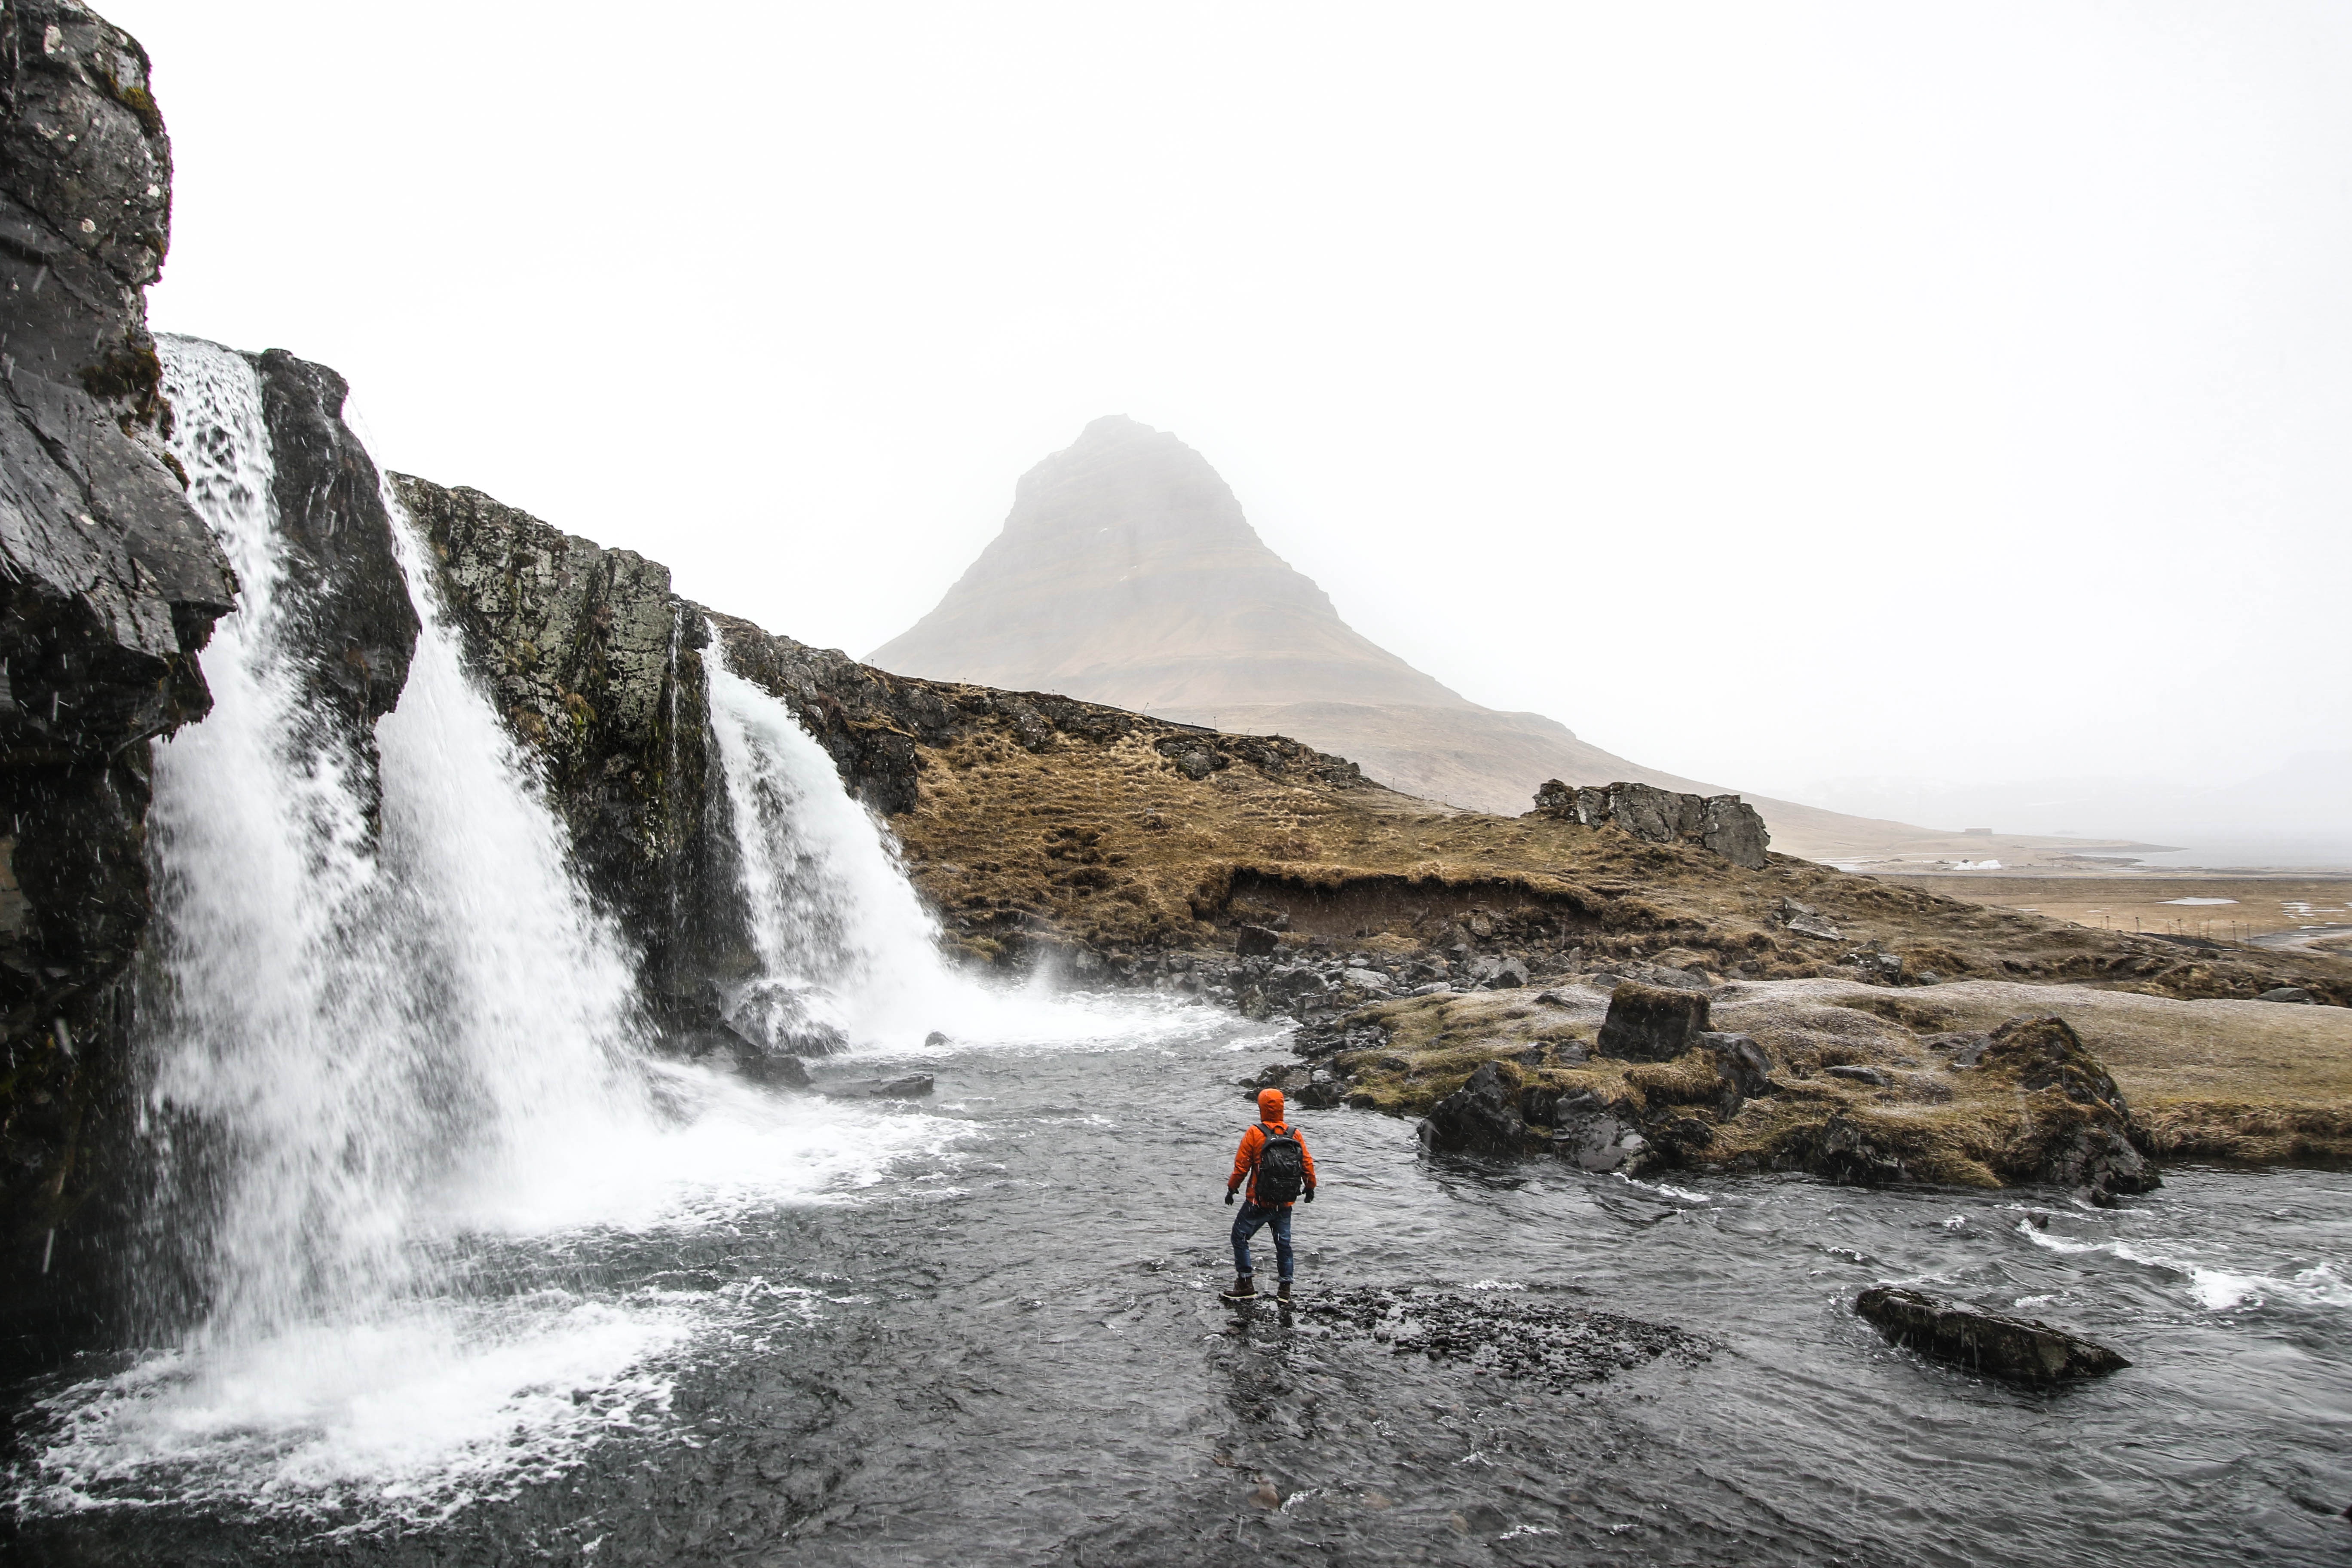
sea, coast, rock, waterfall, mountain, wave, adventure, cliff, terrain, water feature